Mot (god)

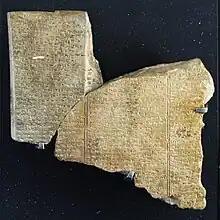
Fragments of tablets bearing the "Baal Cycle", a notable source on Caananite religion and its Death ("Mot")

Mot ( "mūt", "māweṯ") was the Canaanite god of death and the Underworld. He was also known to the people of Ugarit and in Phoenicia, where Canaanite religion was widespread. The main source of information about Mot in Canaanite mythology comes from the texts discovered at Ugarit, but he is also mentioned in the surviving fragments of Philo of Byblos's Greek translation of the writings of the Phoenician Sanchuniathon.